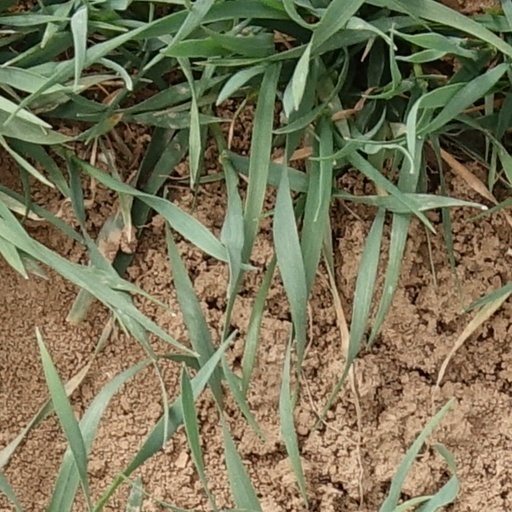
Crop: wheat